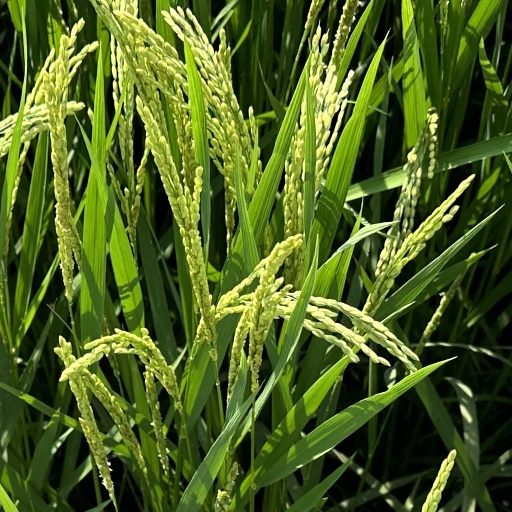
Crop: rice